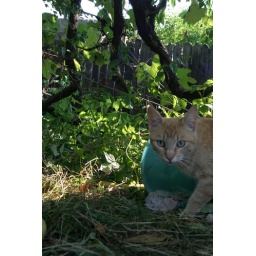
orange cat in Romania